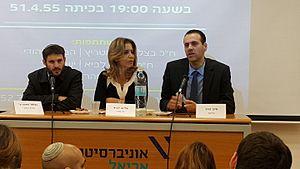
Bezalel Smotrich, Aliza Lavie et Miki Zohar (de gauche à droite)עברית: מיקי זוהר, עליזה לביא ובצלאל סמוטריץ'